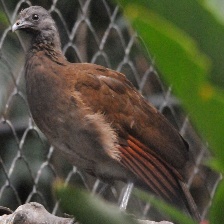
Species: GREY HEADED CHACHALACA
Scientific name: ORTALIS CINEREICEPS